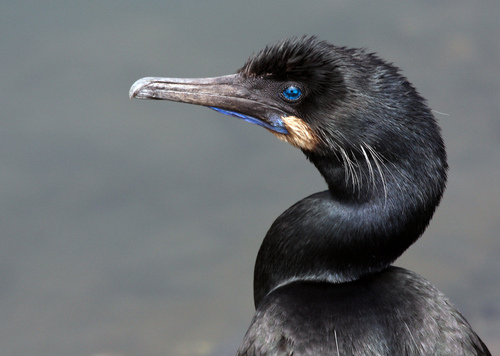
a bird with a downward hooked bill, blue eyes, a long neck and black covering its body.
this bird is shiny black in color with a long black beak that is curved at the end.
a large bird with a large downward pointed beak, bright blue eyes, that is covered in black and grey feathers all over its body.
this deep-blue-eyed, large billed bird has a feather coat of black and cool, blue and yellow dabs under its face.
this bird is black in color with a curved black beak, and black eye rings.
this bird has a very oblong black neck with a gray body
this bird has wings that are black and has a long neck
this bird has a long neck and has a black bill
this bird is black in color, with a long curved beak.
this large bird has a long neck, a black head, and a long bill pointed downwards.
Species: Brandt Cormorant